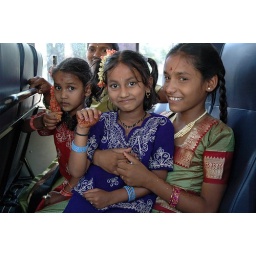
girls in bus